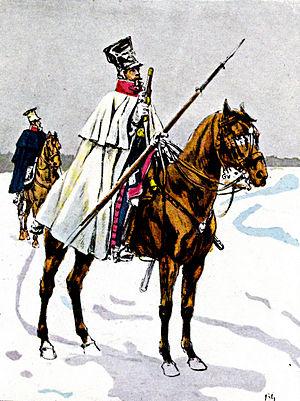
Chevau-léger lancier (au premier plan) et officier (au second plan) du régiment polonais de la Garde impériale en Russie.
Le combat de Gorodnia se déroule le 25 octobre 1812 à Gorodnia, dans l'actuel oblast de Tchernihiv, et oppose la cavalerie française commandée par Napoléon Iᵉʳ aux cosaques de l'armée russe. Ces derniers manquent de capturer ou tuer l'Empereur, mais ils sont finalement dispersés par les cavaliers français.
Le 1ᵉʳ régiment de chevau-légers lanciers polonais est une unité de cavalerie légère de la Garde impériale, créée par Napoléon Iᵉʳ et en service dans la Grande Armée de 1807 à 1815. Avec un effectif théorique de 1 000 cavaliers et 32 hommes d'état-major, c'est le quatrième régiment de cavalerie intégré à la Garde.